Runcorn

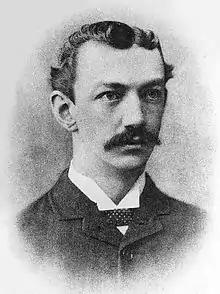
Hamilton Castner, 1890s

The Runcorn home of the Duke of Bridgewater, Bridgewater House, is a prominent landmark and Grade II listed building on the banks of the Manchester Ship Canal where a flight of locks from his canal once stood. The home of a later industrialist, Thomas Johnson, became Runcorn Town Hall, a Grade II listed Italianate building with similarities to Osborne House on the Isle of Wight.